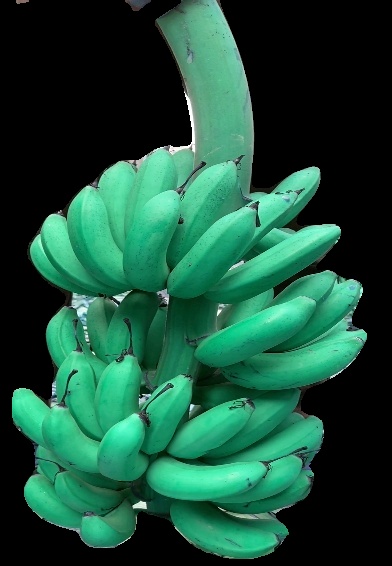
Variety: rasbale
Grade: grade1